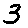
Label: 3